Jewel Staite

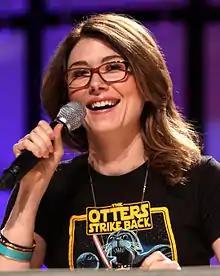
Staite at the 2013 Phoenix Comicon

Jewel Belair Staite (born June 2, 1982) is a Canadian actress. She is known for her roles as Kaylee Frye in the series "Firefly" (2002–2003) and its follow-up movie "Serenity" (2005), and as Jennifer Keller on science fiction television series "Stargate Atlantis" (2007–2009). Staite also starred as Catalina in "Space Cases" (1996), as "Becca" Fisher in "Flash Forward" (1996–1997), as Raquel Westbrook in the Canadian drama "The L.A. Complex" (2012), and as Caroline Swift in AMC's crime drama "The Killing" (2013–2014). Since 2021, she has starred as Abigail Bianchi in the Canadian legal drama series "Family Law".